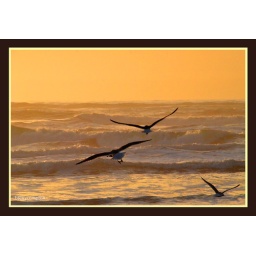
Seagulls flying over the ocean towards the sunset. Westport, Washington. January 2011.